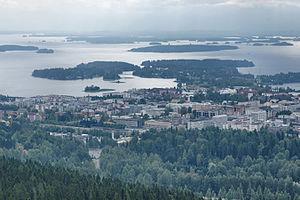
La Savonie du Nord est une région de l'Est de la Finlande. Elle a pour capitale Kuopio.
La sous-région de Kuopio est une sous-région de Savonie du Nord en Finlande.